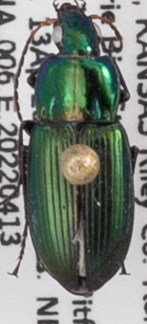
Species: Poecilus chalcites
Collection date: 2022-04-13
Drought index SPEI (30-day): -0.376
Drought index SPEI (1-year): -0.746
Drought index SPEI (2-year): -0.198